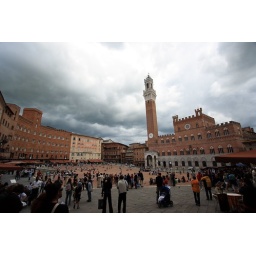
Piazza of the clock tower in Siena